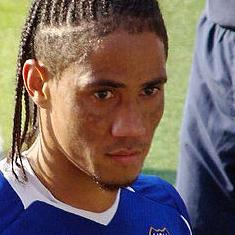
Age: 26